Kohi Mero

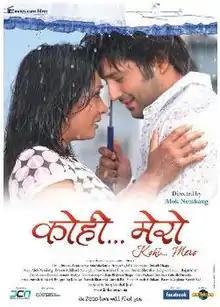
Theatrical poster

Kohi Mero is a 2010 Nepali film directed by Alok Nembang under the banner of Movies.com. This romantic drama marks the comeback of Jharana Bajracharya and stars Aryan Sigdel, Sanchita Luitel and introduces Subash Thapa in lead roles.